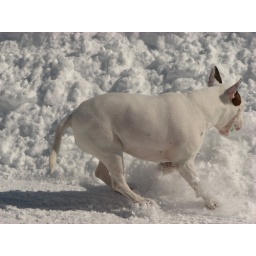
Grace sliding on the snow in the road while catching her ball